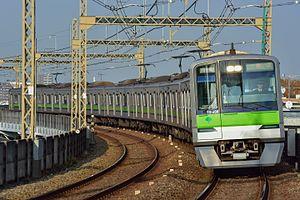
La ligne Toei Shinjuku est une ligne de métro à Tokyo et Ichikawa au Japon gérée par le Bureau des Transports de la Métropole de Tokyo. Elle relie la station de Shinjuku à la station de Motoyawata. Longue de 23,5 km, elle traverse Tokyo d'ouest en est en passant dans les arrondissements de Shinjuku, Chiyoda, Chūō, Kōtō, Sumida et Edogawa avant d’arriver à Ichikawa dans la préfecture de Chiba. Elle est également connue comme ligne 10. Sur les cartes, la ligne est de couleur vert clair et identifiée par la lettre S. Son symbole est ainsi.